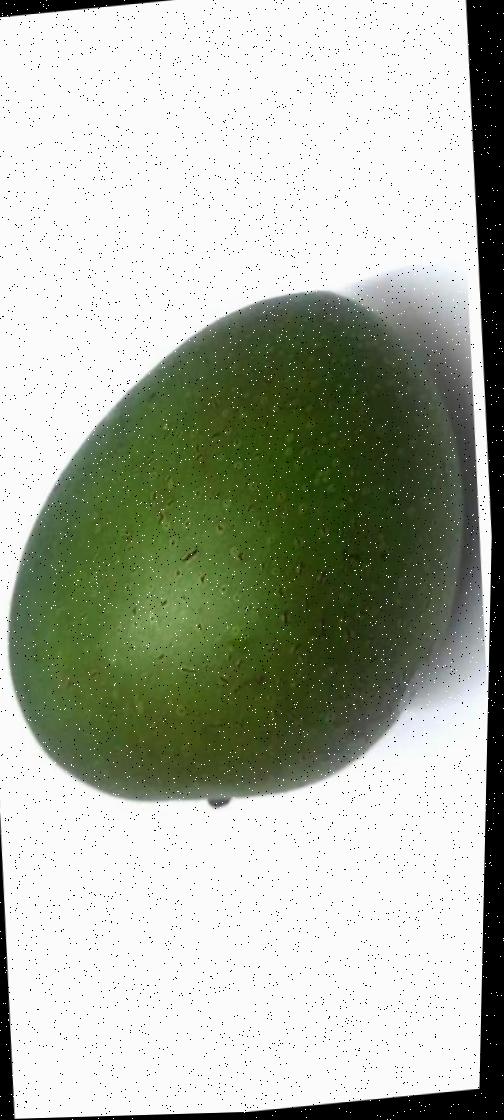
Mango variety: Ashshina Zhinuk